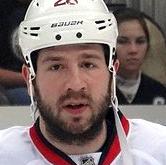
Age: 26